Battle of Wilson's Creek

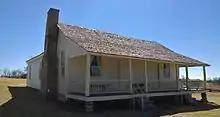
The Ray House at the eastern end of Wilson's Creek National Battlefield

The site of the battle has been protected as Wilson's Creek National Battlefield. The National Park Service operates a visitor center featuring exhibits, a fiber optic map displaying the course of the battle, and a research library. Living history programs depicting various aspects of the soldier's experience of that area are presented on weekends seasonally. The battlefield encompasses . The National Park Service has restored a large amount of this to vegetation patterns similar to those present during the battle. The home of the Ray family, which served as a Confederate field hospital during the battle, has been preserved and represents one of only two structures in existence during the battle to still be extant on the park today (the other being a springhouse). In addition, the American Battlefield Trust has preserved of the Wilson's Creek battlefield.